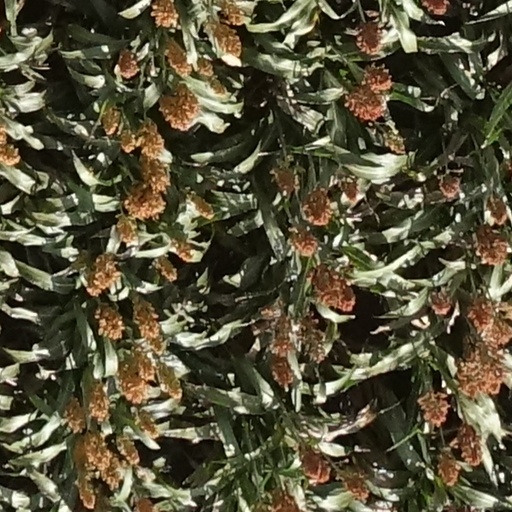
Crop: sorghum